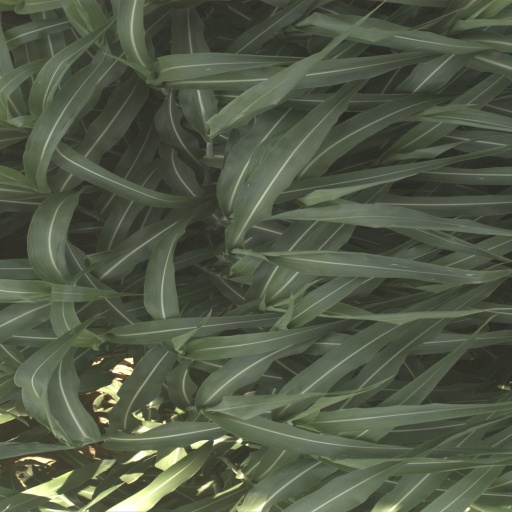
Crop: sorghum